Zinedine Zidane

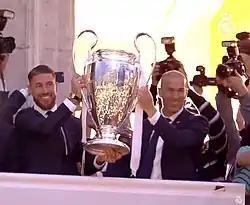
Zidane (right) with Real Madrid captain Sergio Ramos lifting the 2016 UEFA Champions League trophy

On 4 January 2016, Real Madrid announced the dismissal of Rafael Benítez and on the same day Zidane was appointed the new head coach of the club on a two-and-a-half-year deal. His first match as the club's new manager took place five days later, when Real Madrid beat Deportivo La Coruña 5–0 in a La Liga match. In his first "El Clásico" as a coach, held on 2 April at the Camp Nou, Zidane led his club to a 2–1 win over Barcelona, ending Barça's 39-match unbeaten run. On 4 May, Zidane led Real Madrid to a place in the Champions League final by beating Manchester City 1–0 on aggregate. In La Liga, Madrid ended up finishing second, with 90 points and just one point behind champions Barcelona. On 28 May, Real Madrid's eleventh Champions League title was won after a 5–3 penalty shoot-out victory over Atlético Madrid, with the achievement being termed ""La Undécima"". Zidane became the seventh man to win the European Cup both as a player and a coach and the second man (after Miguel Muñoz) to achieve the feat with Real Madrid. He also became the first French coach, except the French-Argentinian Helenio Herrera, to win the trophy.